Basildon Park

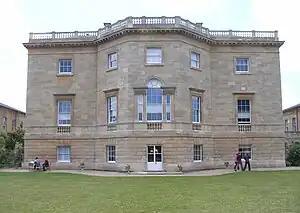
Basildon Park, the East front.

Basildon Park was occupied by James Morrison's unmarried daughter, Ellen, until her death in 1910. Her demise marked the beginning of a downward turn in Basildon's history. The house and estate were inherited by a nephew, Major James Archibald Morrison. Initially, he improved the estate and its buildings, commissioning the architect Edwin Lutyens to design workers' cottages in the neighbouring villages. However, he never occupied the house, using it only for occasional shooting parties. During WW1 Major Morrison allowed the house to be used as a convalescent home for injured soldiers and it suffered the attendant damage which accompanies institutional use.